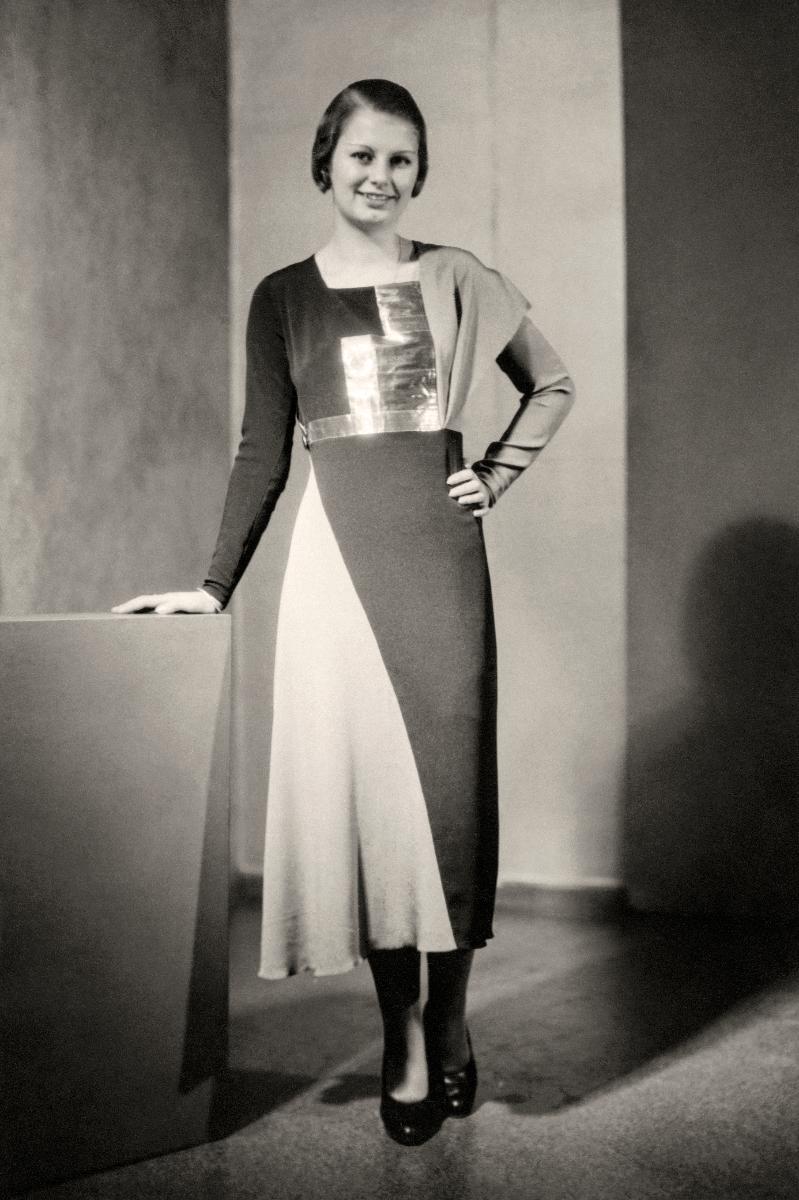
Funkis-tyylinen naisten puku
A women's dress in functionalistic style
sisällön kuvaus: Regina Fockin suunnittelema funkis-tyylinen puku, jonka päävärit ovat syvän punainen ja harmaan beige. Puvun yläosassa on kulta- ja hopeakangasta. content description: A women's dress in functionalistic style designed by Regina Fock. The main colours of this dress are deep red and greyish beige. The upper part of the dress has gold and silver fabrics.
Kuvaaja: Iffland, Heinrich, kuvaaja
Vuosi: 1932
Paikka: Suomi; Suomi, Uusimaa, Helsinki
Aiheet: muoti; naisten puvut; leningit; funktionalismi; vaatteet; naiset; fashion; gowns; functionalism; clothes; women; dresses; women's clothing; mode; klänningar; funktionalism; kläder; kvinnor